Firewood in Nigeria

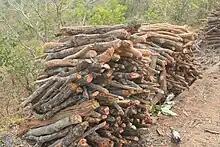
Stack of firewoods/fuel wood

Fuel wood is commonly obtained and utilized in different forms. Round wood is commonly sold and used for domestic purposes, including in stores and open fires. Split logs, on the other hand, are predominantly utilized for commercial and industrial needs. In rural areas, small twigs and thin materials are typically not sold but are often used as fuel, either at a low cost for free. The production of fuel wood generally requires minimal capital investment, with basic tools such as an axe or machete being the primary requirements. In cases where large trees need to be harvested, methods like ring girdling or burning at the base may be employed to kill the trees, allowing them to dry out before use. Many farmers view fuel wood as a readily available resource that does not require any financial transaction, often relying on their existing farm tools for its collection.